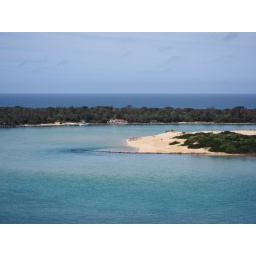
Birds sitting in the sand on a far away beach.